Siae Microelettronica

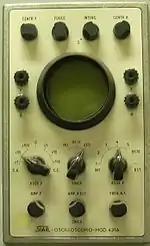

A few years after founding SIAE, Edoardo Mascetti co-founded in 1958 Microelettronica S.p.A., a company whose business was the design of telecommunication equipment for radio and landline systems and which was initially located in a basement in Milan. In 1963, the two complementary companies were merged into Siae Microelettronica S.p.A. and the headquarters was moved to the nearby town of Cologno Monzese, where a larger area was available to accommodate the new offices and manufacturing plant.